Stage lighting

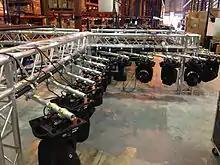
Moving lights hanging on a truss, ready for rigging and chain motors.

Intensity is measured in lux, lumens and foot-candles. The intensity of a luminaire (lighting instrument or fixture) depends on a number of factors including its lamp power, the design of the instrument (and its efficiency), optical obstructions such as color gels or mechanical filters, the distance to the area to be lit and the beam or field angle of the fixture, the color and material to be lit, and the relative contrasts to other regions of illumination.